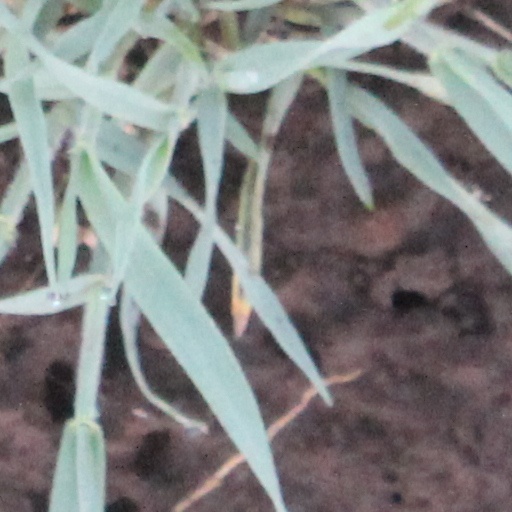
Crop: wheat